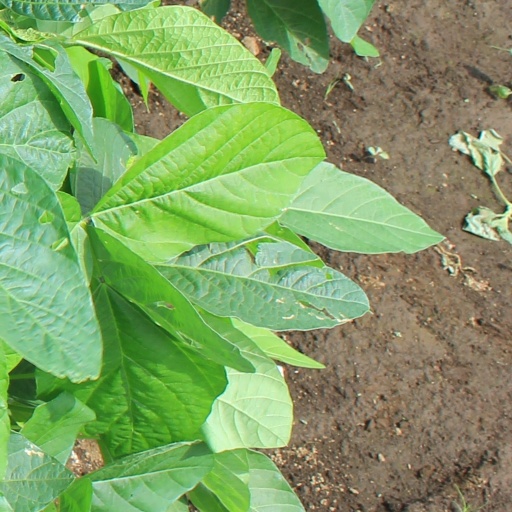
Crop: soybean